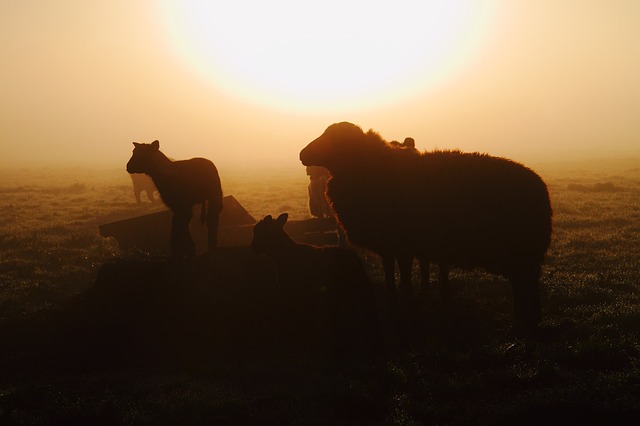
Label: sheep